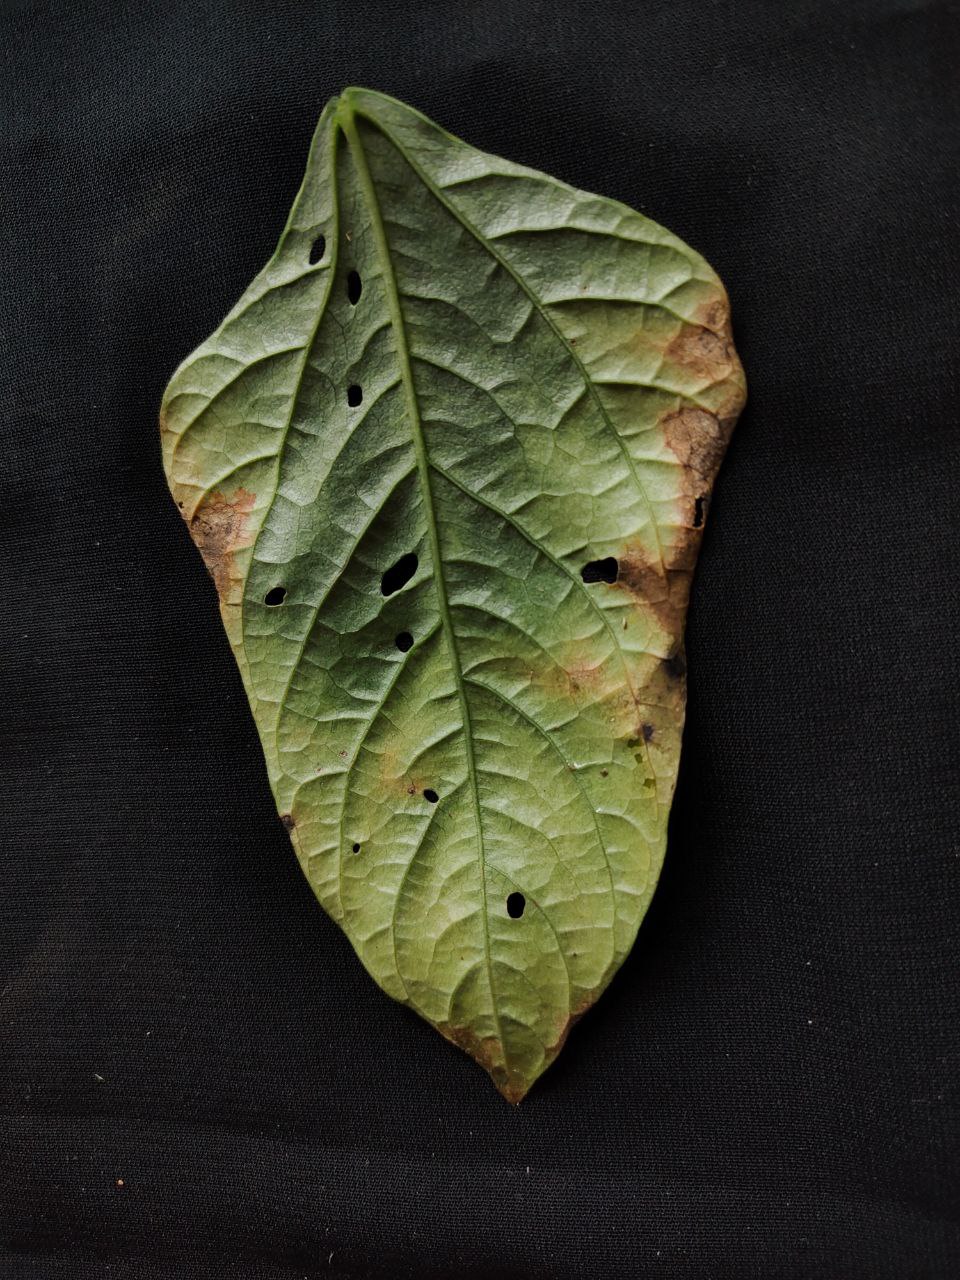
Crop: cowpea
Leaf condition: Bacterial wilt